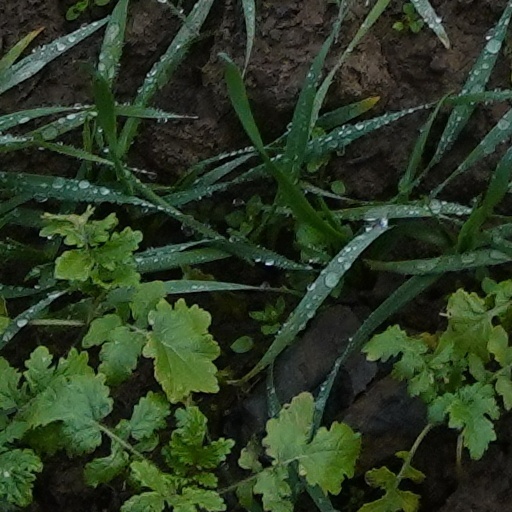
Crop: wheat